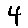
Label: 4